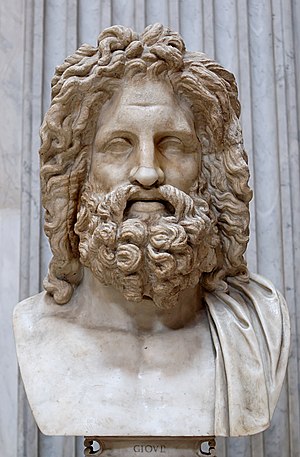
Græsk mytologi
Byste af Zeus, gudernes konge i antik græsk mytologi. Skulpturen blev fundet i Otricoli i Italien og er i dag udstillet i Vatikanmuseet i Roma.
Græsk mytologi består af en række mytologiske historier fra Oldtidens Grækenland. De omhandler deres guder og helte, hvordan verden fungerer og hvordan religionen er opstået. Moderne forskere refererer til myterne og studerer dem i et forsøg på at kaste lys over de gamle grækeres religiøse og politiske institutioner og for at få en forståelse for mytedannelsens natur.